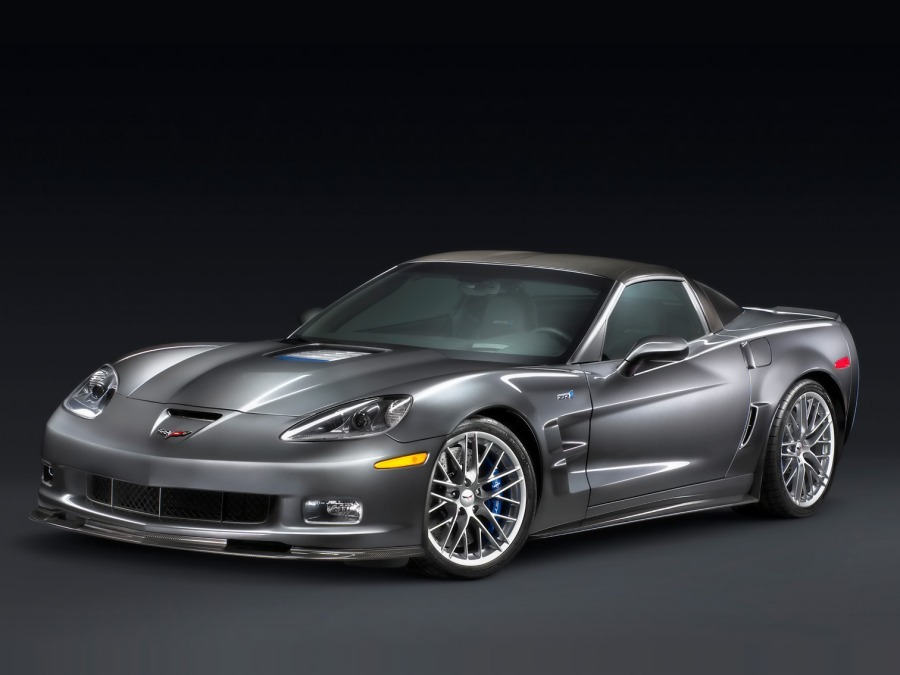
Car model: 2012 Chevrolet Corvette ZR1